Nigerian Civil War

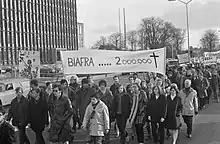
Student protesters in The Hague, 20 November 1969.

The September massacres and subsequent Igbo withdrawal from northern Nigeria was the basis for the initial human rights petition to the UN to end genocide and provided a historical link to Biafran claims of genocide during the Nigerian civil war. Awareness of a mounting crisis rose in 1968. Information spread especially through religious networks, beginning with alerts from missionaries. It did not escape the notice of worldwide Christian organisations that the Biafrans were Christian and the northern Nigerians controlling the federal government were Muslim. Among these Christian efforts were the organisation Joint Church Aid and Caritas, the latter aligned with various international Catholic aid groups. The famine was a result of the blockade that the Nigerian government had imposed on the Eastern region in the months leading up to secession. Frederick Forsyth, then a journalist in Nigeria and later a successful novelist, observed that the main problem was kwashiorkor, a protein deficiency. Prior to the civil war, the main source of dietary protein was dried fish imported from Norway, which was supplemented by local hogs, chicken and eggs. The blockade prevented imports, and local protein supplies were quickly depleted: "The national diet was now almost 100% starch."